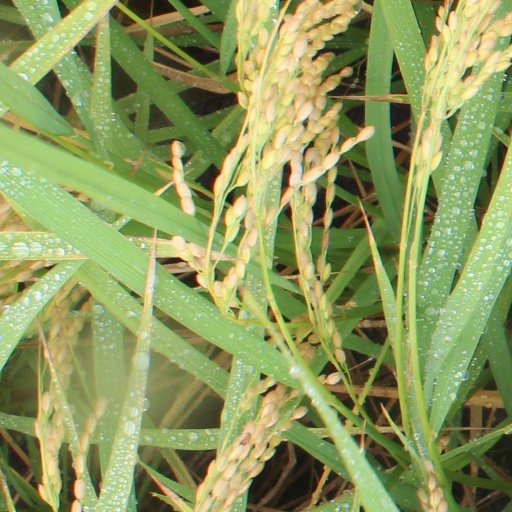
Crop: rice